Beijing city fortifications

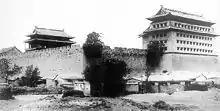
Dongzhimen in 1908

Dongzhimen (東直門 lit. 'Eastern Upright Gate') was located on the northern section of the Inner city eastern wall. It was built on the location of the Chongrenmen (崇仁門) gate of the Yuan era, the central gate of the eastern city wall of Dadu. In 1419 the name was changed, quoting "东方盛德属木、为春" and "直东方也，春也". Dongzhimen's gate tower was built in the multi-eaved Xieshanding style, with grey tiles with green glazed edges. The barbican was built during the final years of the Yuan dynasty (ended 1368). The temple had no proper statue of Guandi; a minor deity made of wood was located there instead. This gave rise to the old Beijing saying: "Nine gates, ten temples, one without morality". The sluice gate towers and the barbican were dismantled in 1915 when the circum-city railway was built. The watchtower was dismantled in 1930 and its platform in 1958. The gate tower was dismantled in 1965.